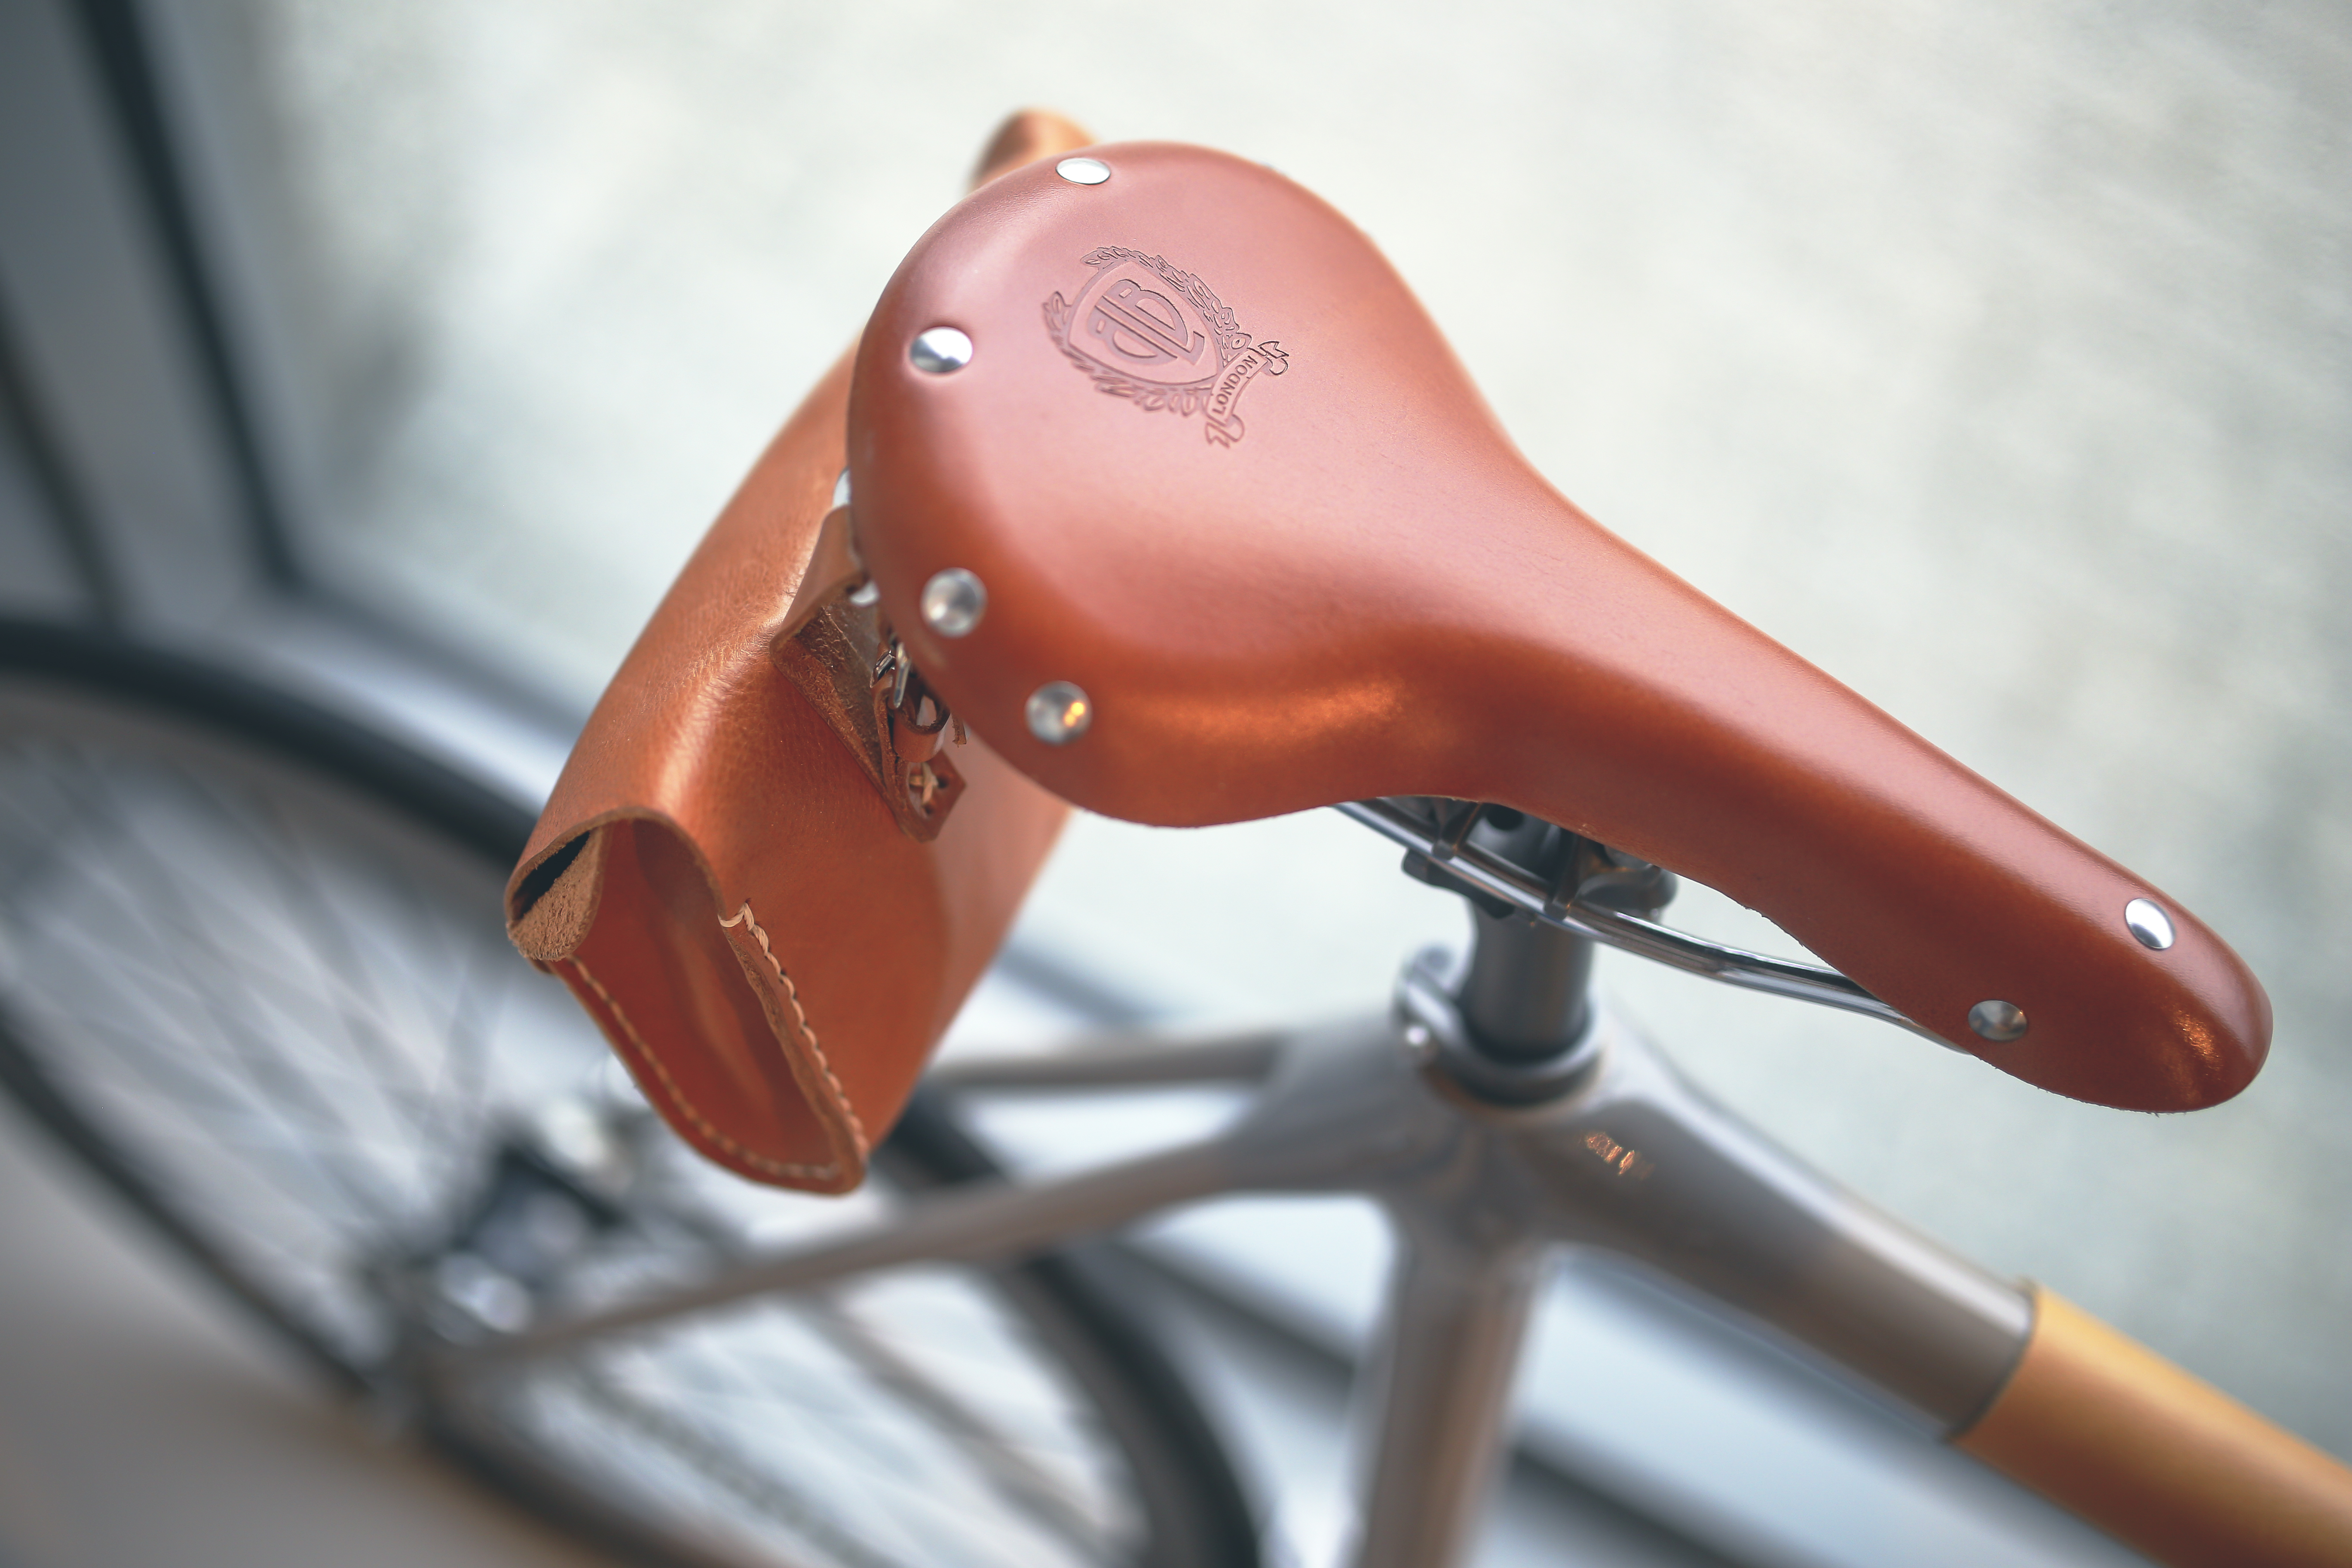
blur, leather, vintage, wheel, seat, bicycle, bike, red, vehicle, color, sports equipment, mountain bike, bicycle saddle, close up, product, colour, stitched, macro photography, craftsmanship, rivets, brand trademark